Tom Staniford

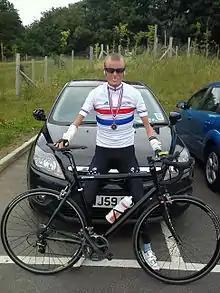
Tom Staniford 2011 National Para-Cycling Circuit Race Champion.

Missing out on the Deaflympics did not discourage Staniford, who soon began investigating para-cycling and managed to attend a second round of British Cycling(BC) para-cycling talent camps and was invited onto the BC Para-cycling Talent Team which develops talented riders and prepares them for transition into higher levels of competition representing Great Britain.